Mikki Isle

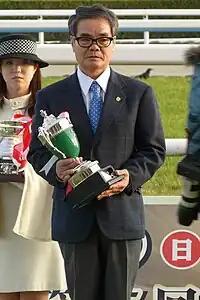
Mikki Isle's trainer Hidetaka Otonashi

Kohei Matsuyama took over the ride from Hamanaka for Mikki Isle's first three races of 2016. The horse made his seasonal debut in the Hankyu Hai on 28 February and recorded his first victory for fifteen months as he won by three quarters of a length from the gelding Omega Vendetta. Mikki Isle's second bid for the Takamatsunomiya Kinen saw him start second choice in the betting behind Big Arthur on 27 March. After racing just behind the leaders he took the lead in the straight but was overtaken by Big Arthur in the last 100 metres and finished second by three quarter of a lengths.